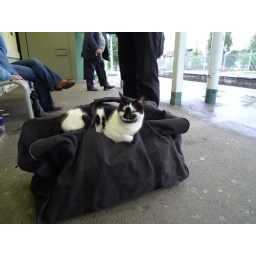
station cat in the bag